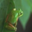
Label: frog